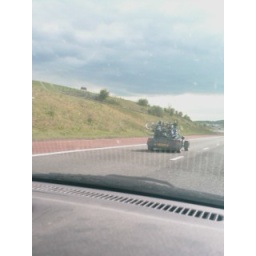
Kit car with a bike boot rack about 2 foot above the car